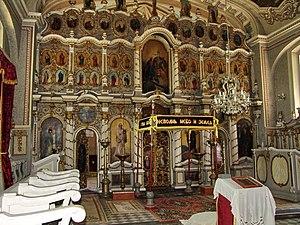
L'église de la Nativité-de-la-Mère-de-Dieu de Botoš est une église orthodoxe serbe située à Botoš, dans la province autonome de Voïvodine, sur le territoire de la Ville de Zrenjanin et dans le district du Banat central en Serbie. Elle est inscrite sur la liste des monuments culturels protégés de la République de Serbie.